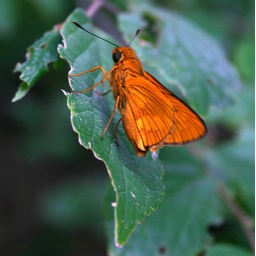
A super bright orange moth I found in my back yard.